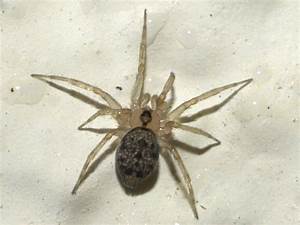
Label: spider